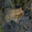
Label: frog